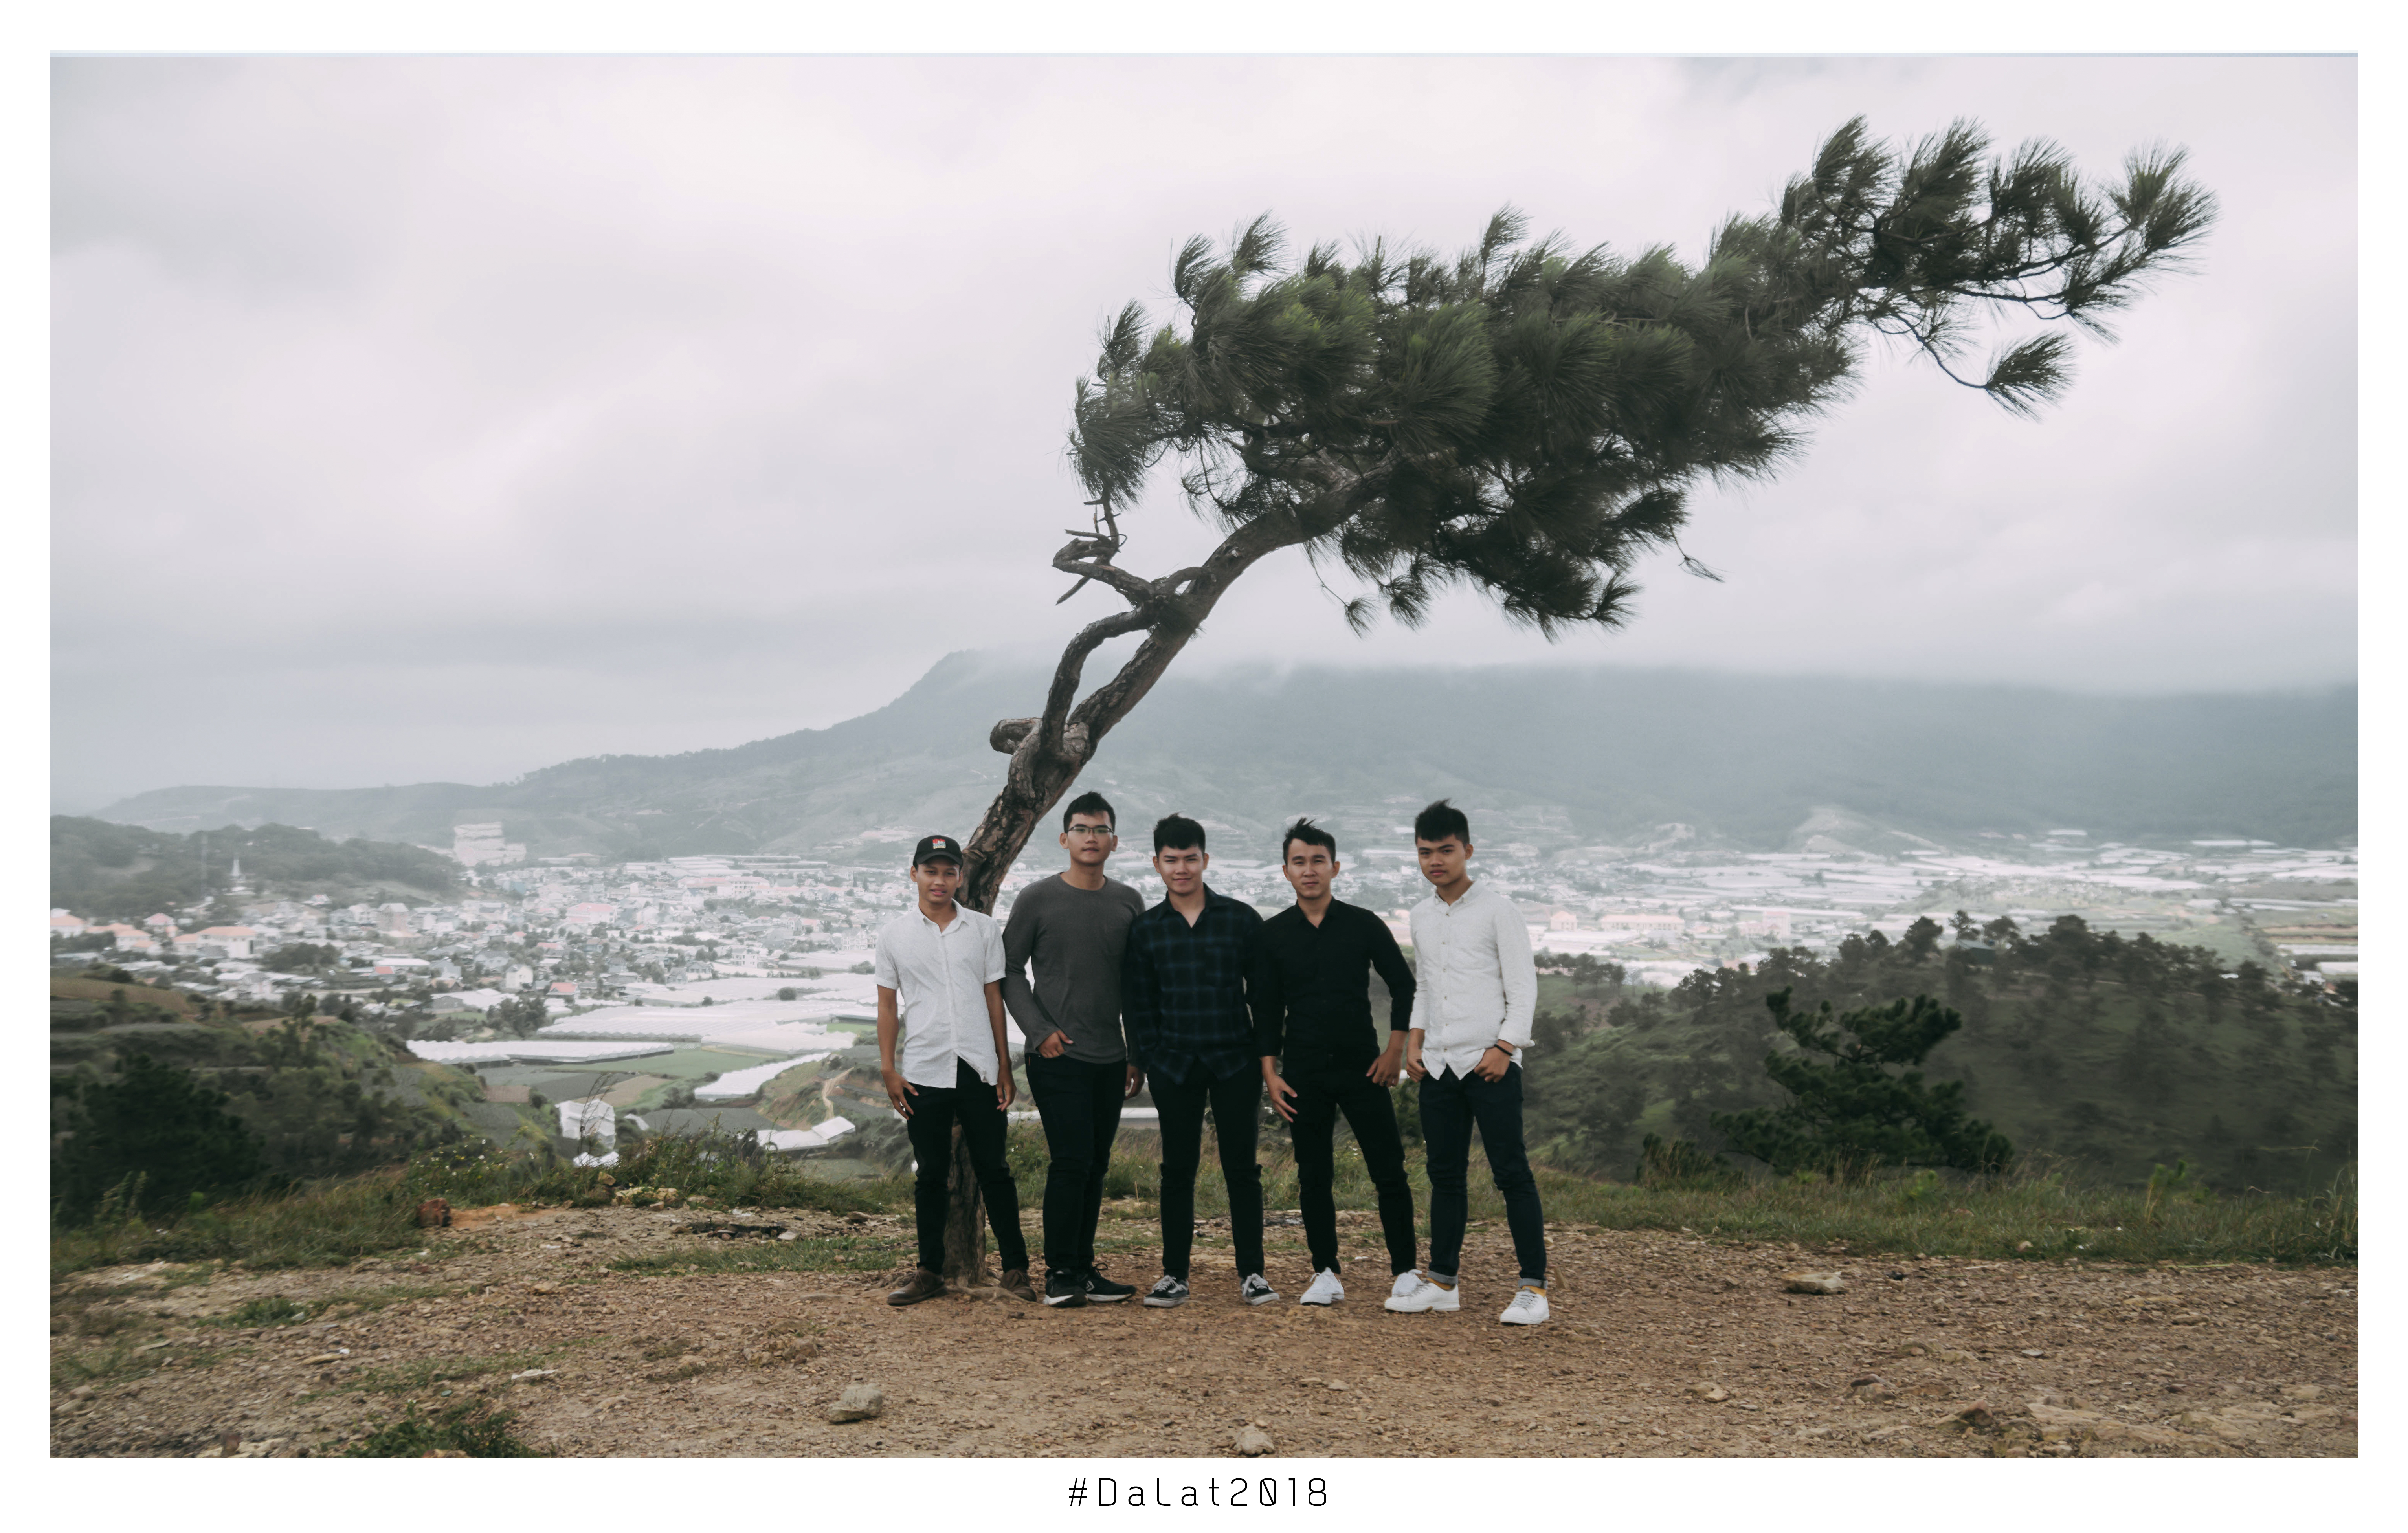
nature, photograph, tree, plant, sky, landscape, vacation